Laia Aleixandri

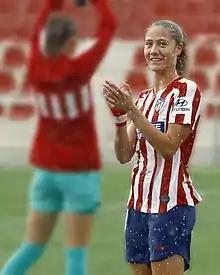
Aleixandri with Atlético Madrid in 2019

Laia Aleixandri López (born 25 August 2000) is a Spanish professional footballer who plays as centre-back or defensive midfielder for Liga F club FC Barcelona and the Spain national team.